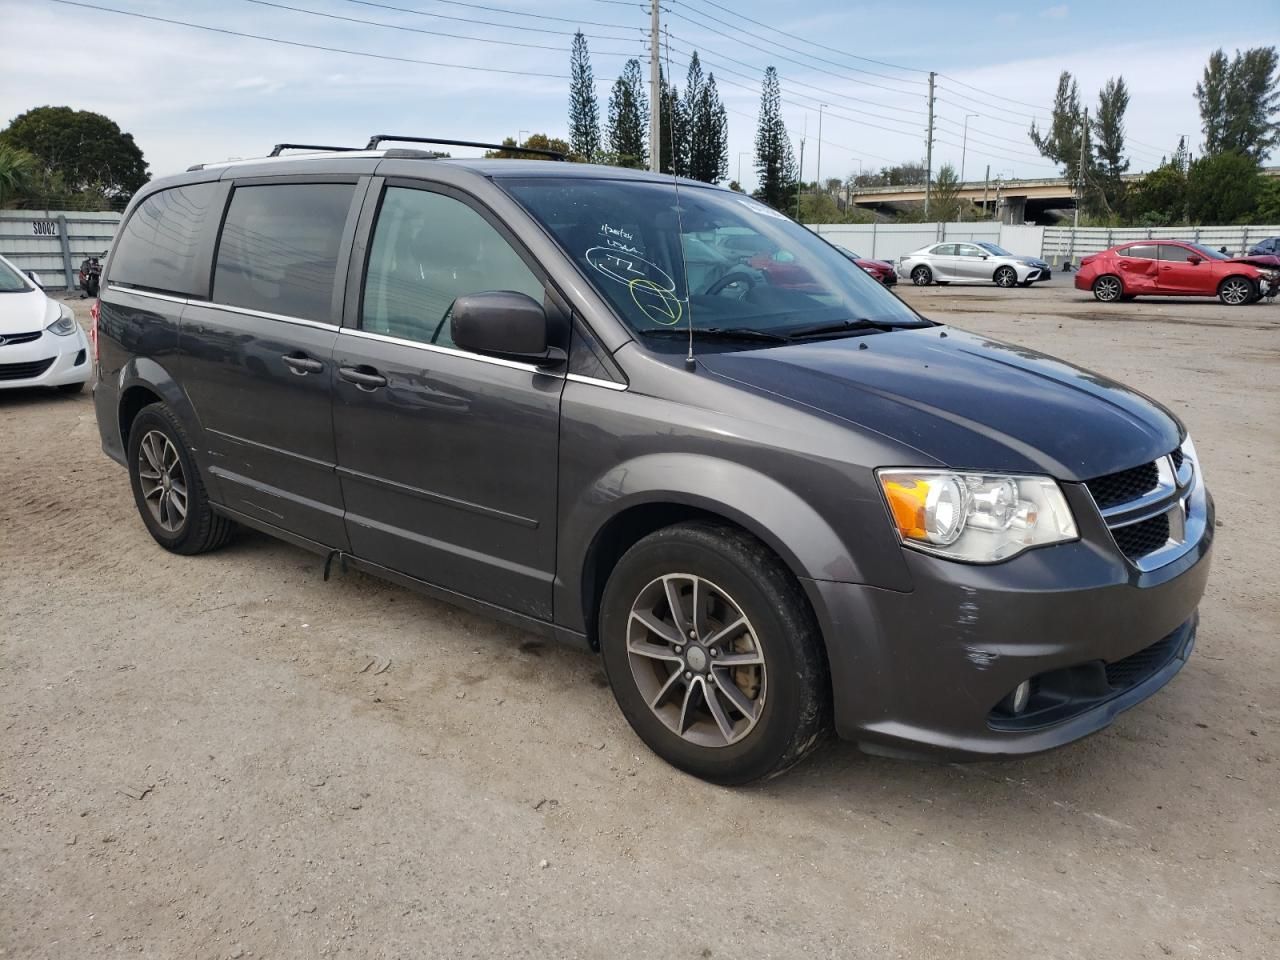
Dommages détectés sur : pare-choc avant, porte arrière droite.
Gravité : mineur